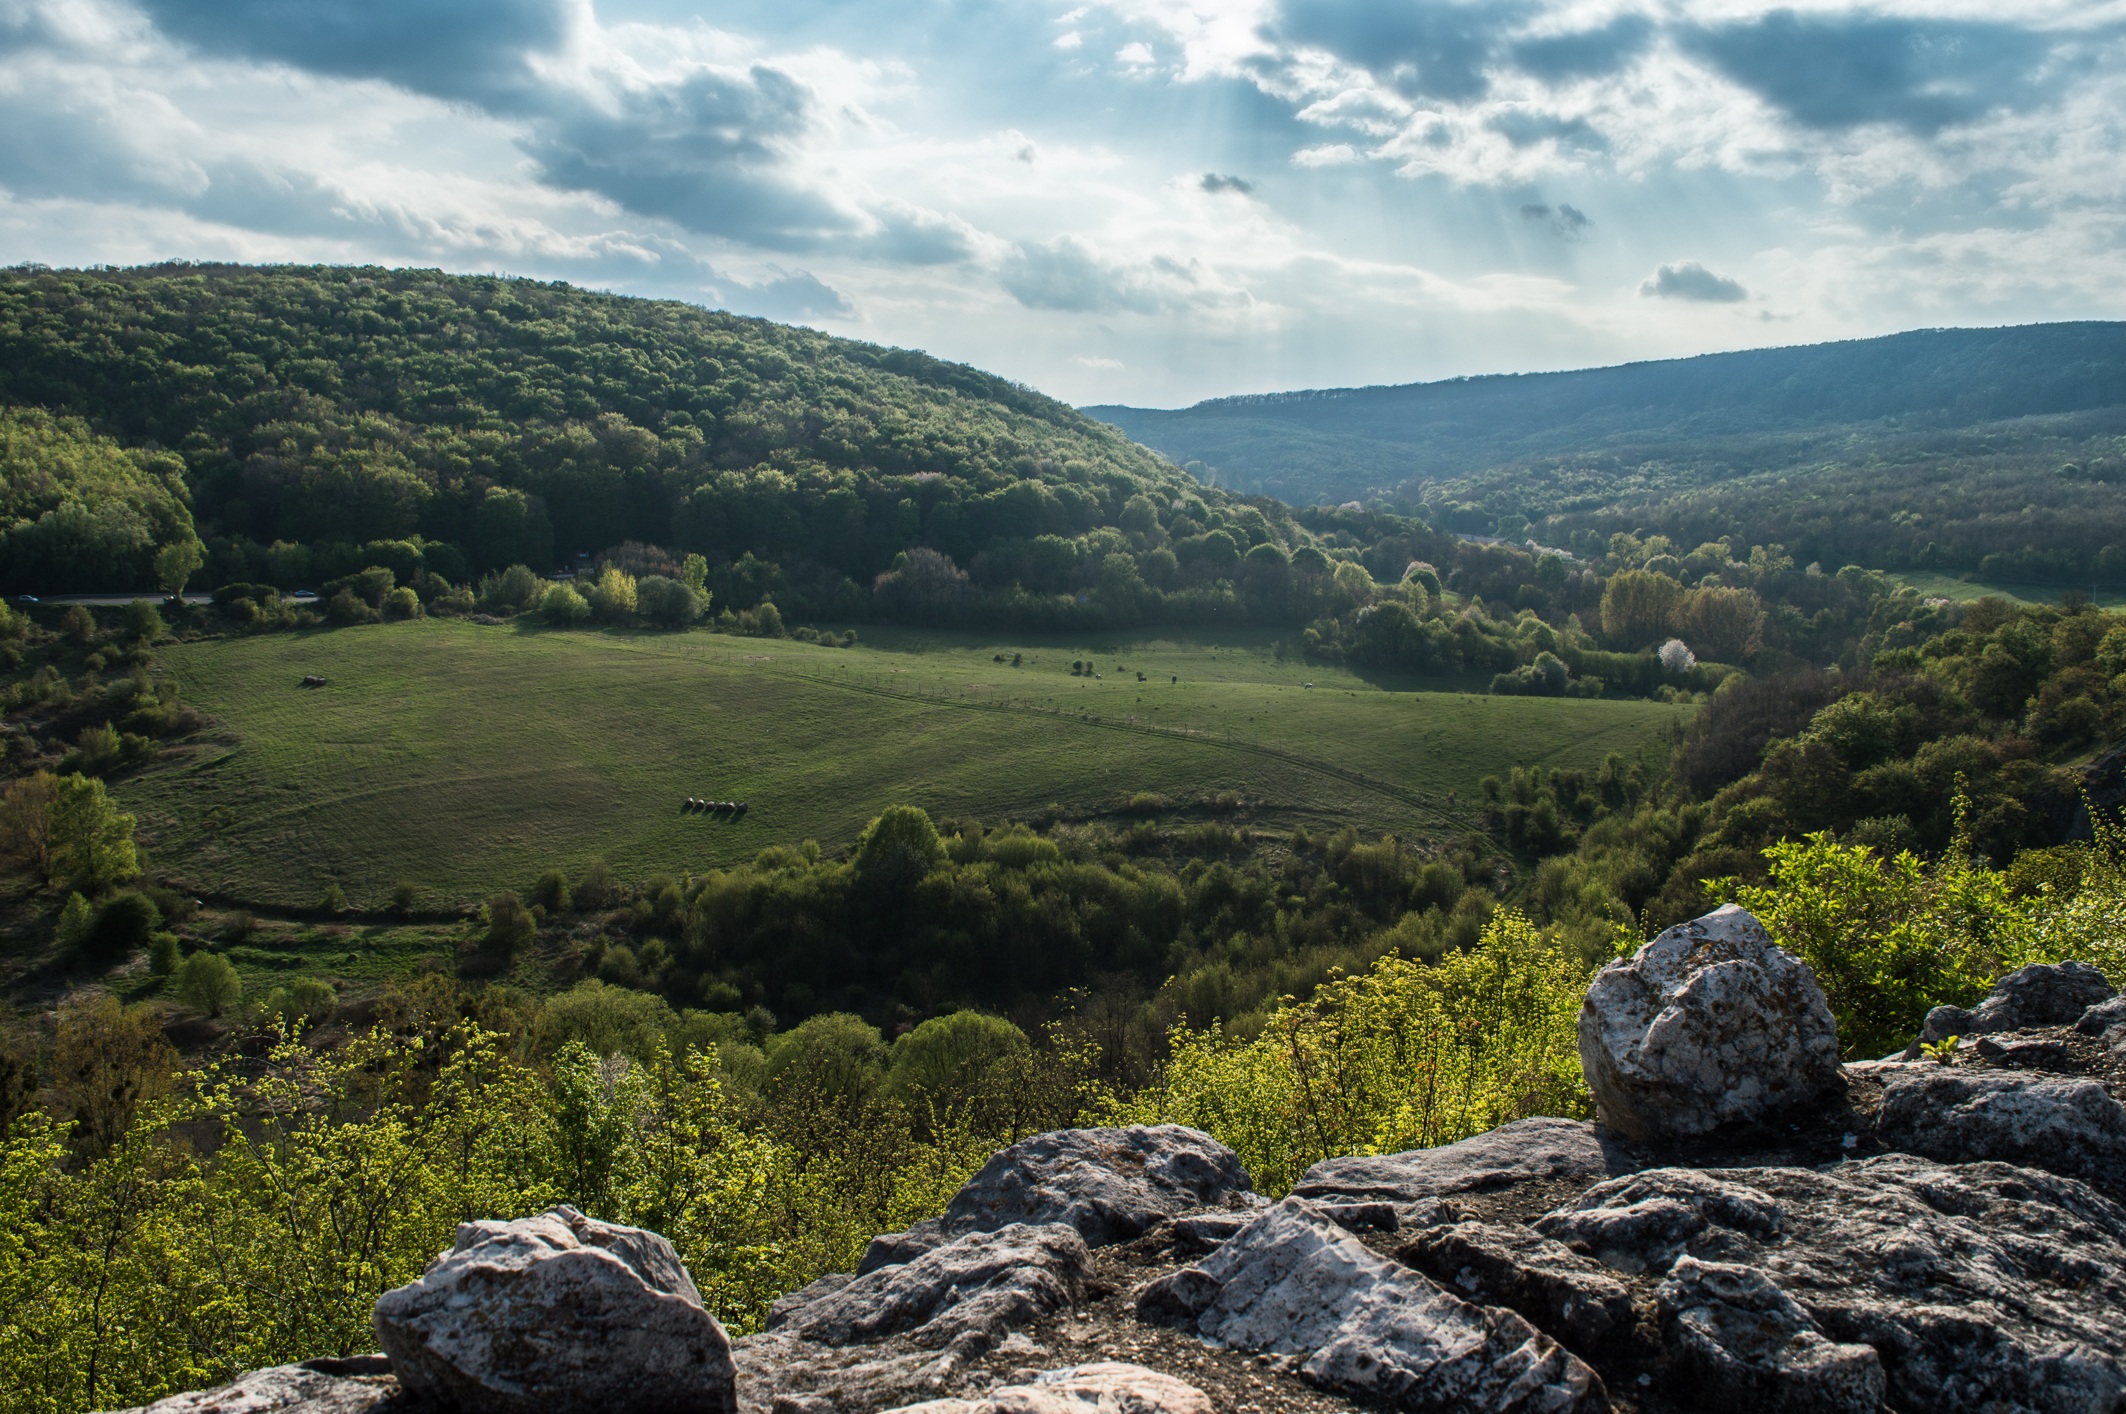
landscape, tree, nature, forest, outdoor, rock, horizon, wilderness, walking, mountain, cloud, sky, field, farm, countryside, sunlight, hill, lake, adventure, valley, land, mountain range, country, spring, green, blue, agriculture, highland, ridge, sunny, plateau, fell, loch, rural area, landform, bakony, csesznek, geographical feature, mountainous landforms